Cardipeltis

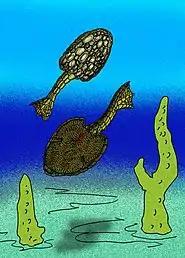
Life restoration of "C. bryanti"

Cardipeltis is an extinct genus of heterostracan agnathan from marine strata of early Devonian of Utah, and Wyoming. Species of "Cardipeltis" superficially resemble those of cyathaspids in having a flattened body and indistinct head covered by a large, broad, guitar pick or heart-shaped dorsal shield, and a long, scaly tail. Unlike cyathaspids, which all have a single ventral plate, however, the ventral shield of "Cardipeltis" is a mosaic composed of large scales.